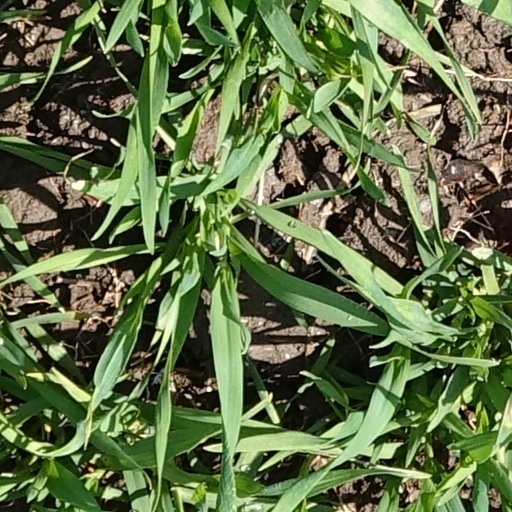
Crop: wheat